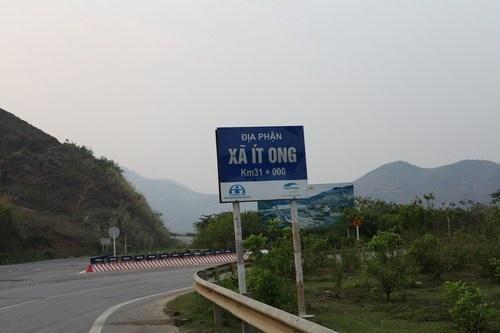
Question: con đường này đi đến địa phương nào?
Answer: xã ít ong